CMLL Super Viernes (June 2010)

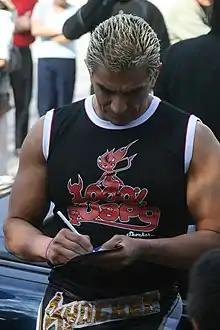
Shocker part of "Los Guapos International"

In June 2010, the Mexico professional wrestling promotion Consejo Mundial de Lucha Libre (CMLL) held four CMLL Super Viernes shows, all of which took place in Arena México on Friday nights. CMLL did not hold any special events on Fridays that would force a cancellation such as a pay-per-view (PPV). Some of the matches from Super Viernes are taped for CMLL's weekly shows that air in Mexico the week following the Super Viernes show. Super Viernes often features storyline feud between two wrestlers or group of wrestlers that develop from week to week, often coming to a conclusion at a major CMLL event or in a match on Friday nights between the individuals.